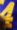
Number: 4